An Unnecessary Woman

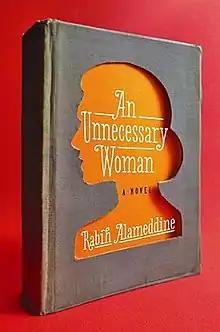
First edition (publ. Grove Press)

An Unnecessary Woman is a 2014 novel by the Lebanese American writer Rabih Alameddine. The book was nominated for the National Book Award for Fiction. The novel focuses on the experiences of an isolated 72-year-old widow, Aaliya Saleh, who is a shut-in in Beirut. She reads widely and deeply, translates favorite novels, and has a rich inner life to explore daily events.